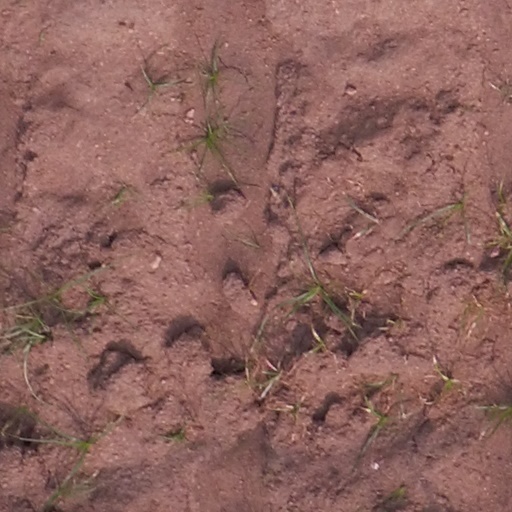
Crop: maize; corn